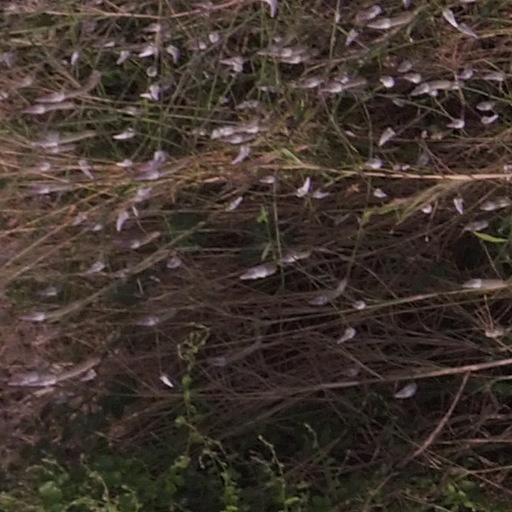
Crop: maize; corn